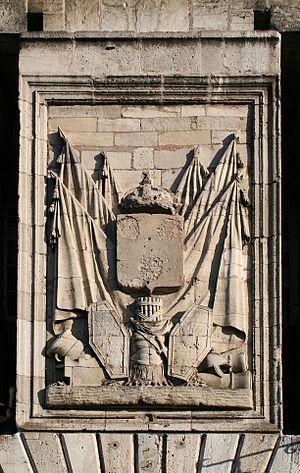
Besançon (Doubs (département) - France), bas-relief ornant la porte d’entrée de la Citadelle édifiée entre 1668 et 1683 par Sébastien Le Prestre de Vauban.
La Citadelle de Besançon est une place forte surplombant la ville de Besançon, en Bourgogne-Franche-Comté. Elle constitue un des chefs-d'œuvre de Sébastien Le Prestre de Vauban, ingénieur militaire du roi Louis XIV. Son site est classé en 1924, puis l'édifice est classé au titre des monuments historiques par trois arrêtés de 1942 et 1944, et inscrit depuis le 7 juillet 2008 sur la liste du patrimoine mondial de l'UNESCO au sein des Fortifications de Vauban regroupant douze sites représentatifs du génie architectural de Vauban.